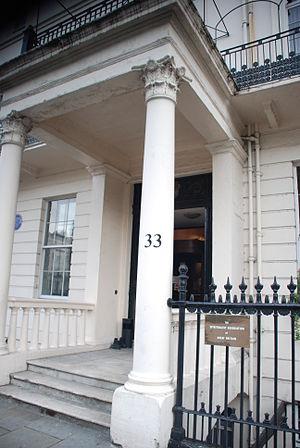
Entrée de l'immeuble de l'association spiritualiste de Grande Bretagne. 33 Belgrave Square, Londres
Le spiritualisme moderne anglo-saxon est un mouvement religieux monothéiste. Fondé sur la croyance en Dieu, il se distingue par la croyance en une communication possible avec les défunts. Ceux-ci pouvant être contactés par de simples individus ou par des médiums entraînés, dans le but de recueillir des informations sur la vie après la mort.